Doctor Who series 5

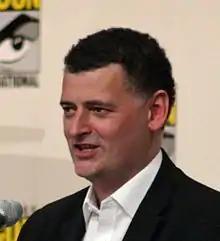
A man with short brown hair appears to be talking.

Moffat wrote six episodes for the series; the rest were written by others, since he believed that "Doctor Who" benefited from different voices. According to Moffat, he primarily supplied the other episode concepts and had a "pretty good idea" of what would happen in each episode. He knew the guest writers "to some degree", and called his meetings with them "quite joyous". Matthew Graham, co-creator of "Life on Mars" and writer of the second series episode "Fear Her", did not write his planned episode because he did not believe he would have enough time. Moffat later contacted him and asked him to write a two-part episode for the next series ("The Rebel Flesh" and "The Almost People").